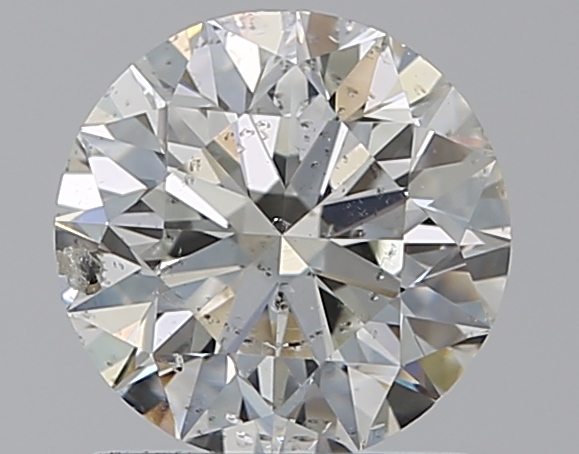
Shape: round
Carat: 1
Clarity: SI2
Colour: H
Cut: EX
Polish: EX
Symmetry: EX
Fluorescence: N
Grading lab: IGI
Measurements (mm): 6.34 x 6.29 x 4.01